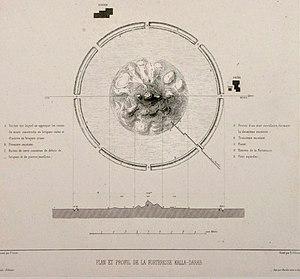
Darabgerd. Vue de la forteresse